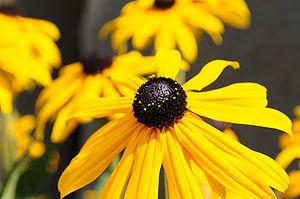
Rudbeckia hirta ou Rudbeckie hérissée est une espèce de plante appartenant au genre Rudbeckia de la famille des Asteraceae, originaire d'Amérique du Nord où elle est dénommée « Black-eyed Susan ». Elle est cultivée comme plante ornementale dans les régions tempérées.